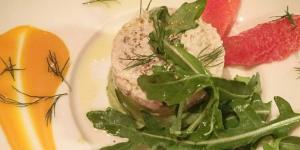
pate de pechuga de pollo